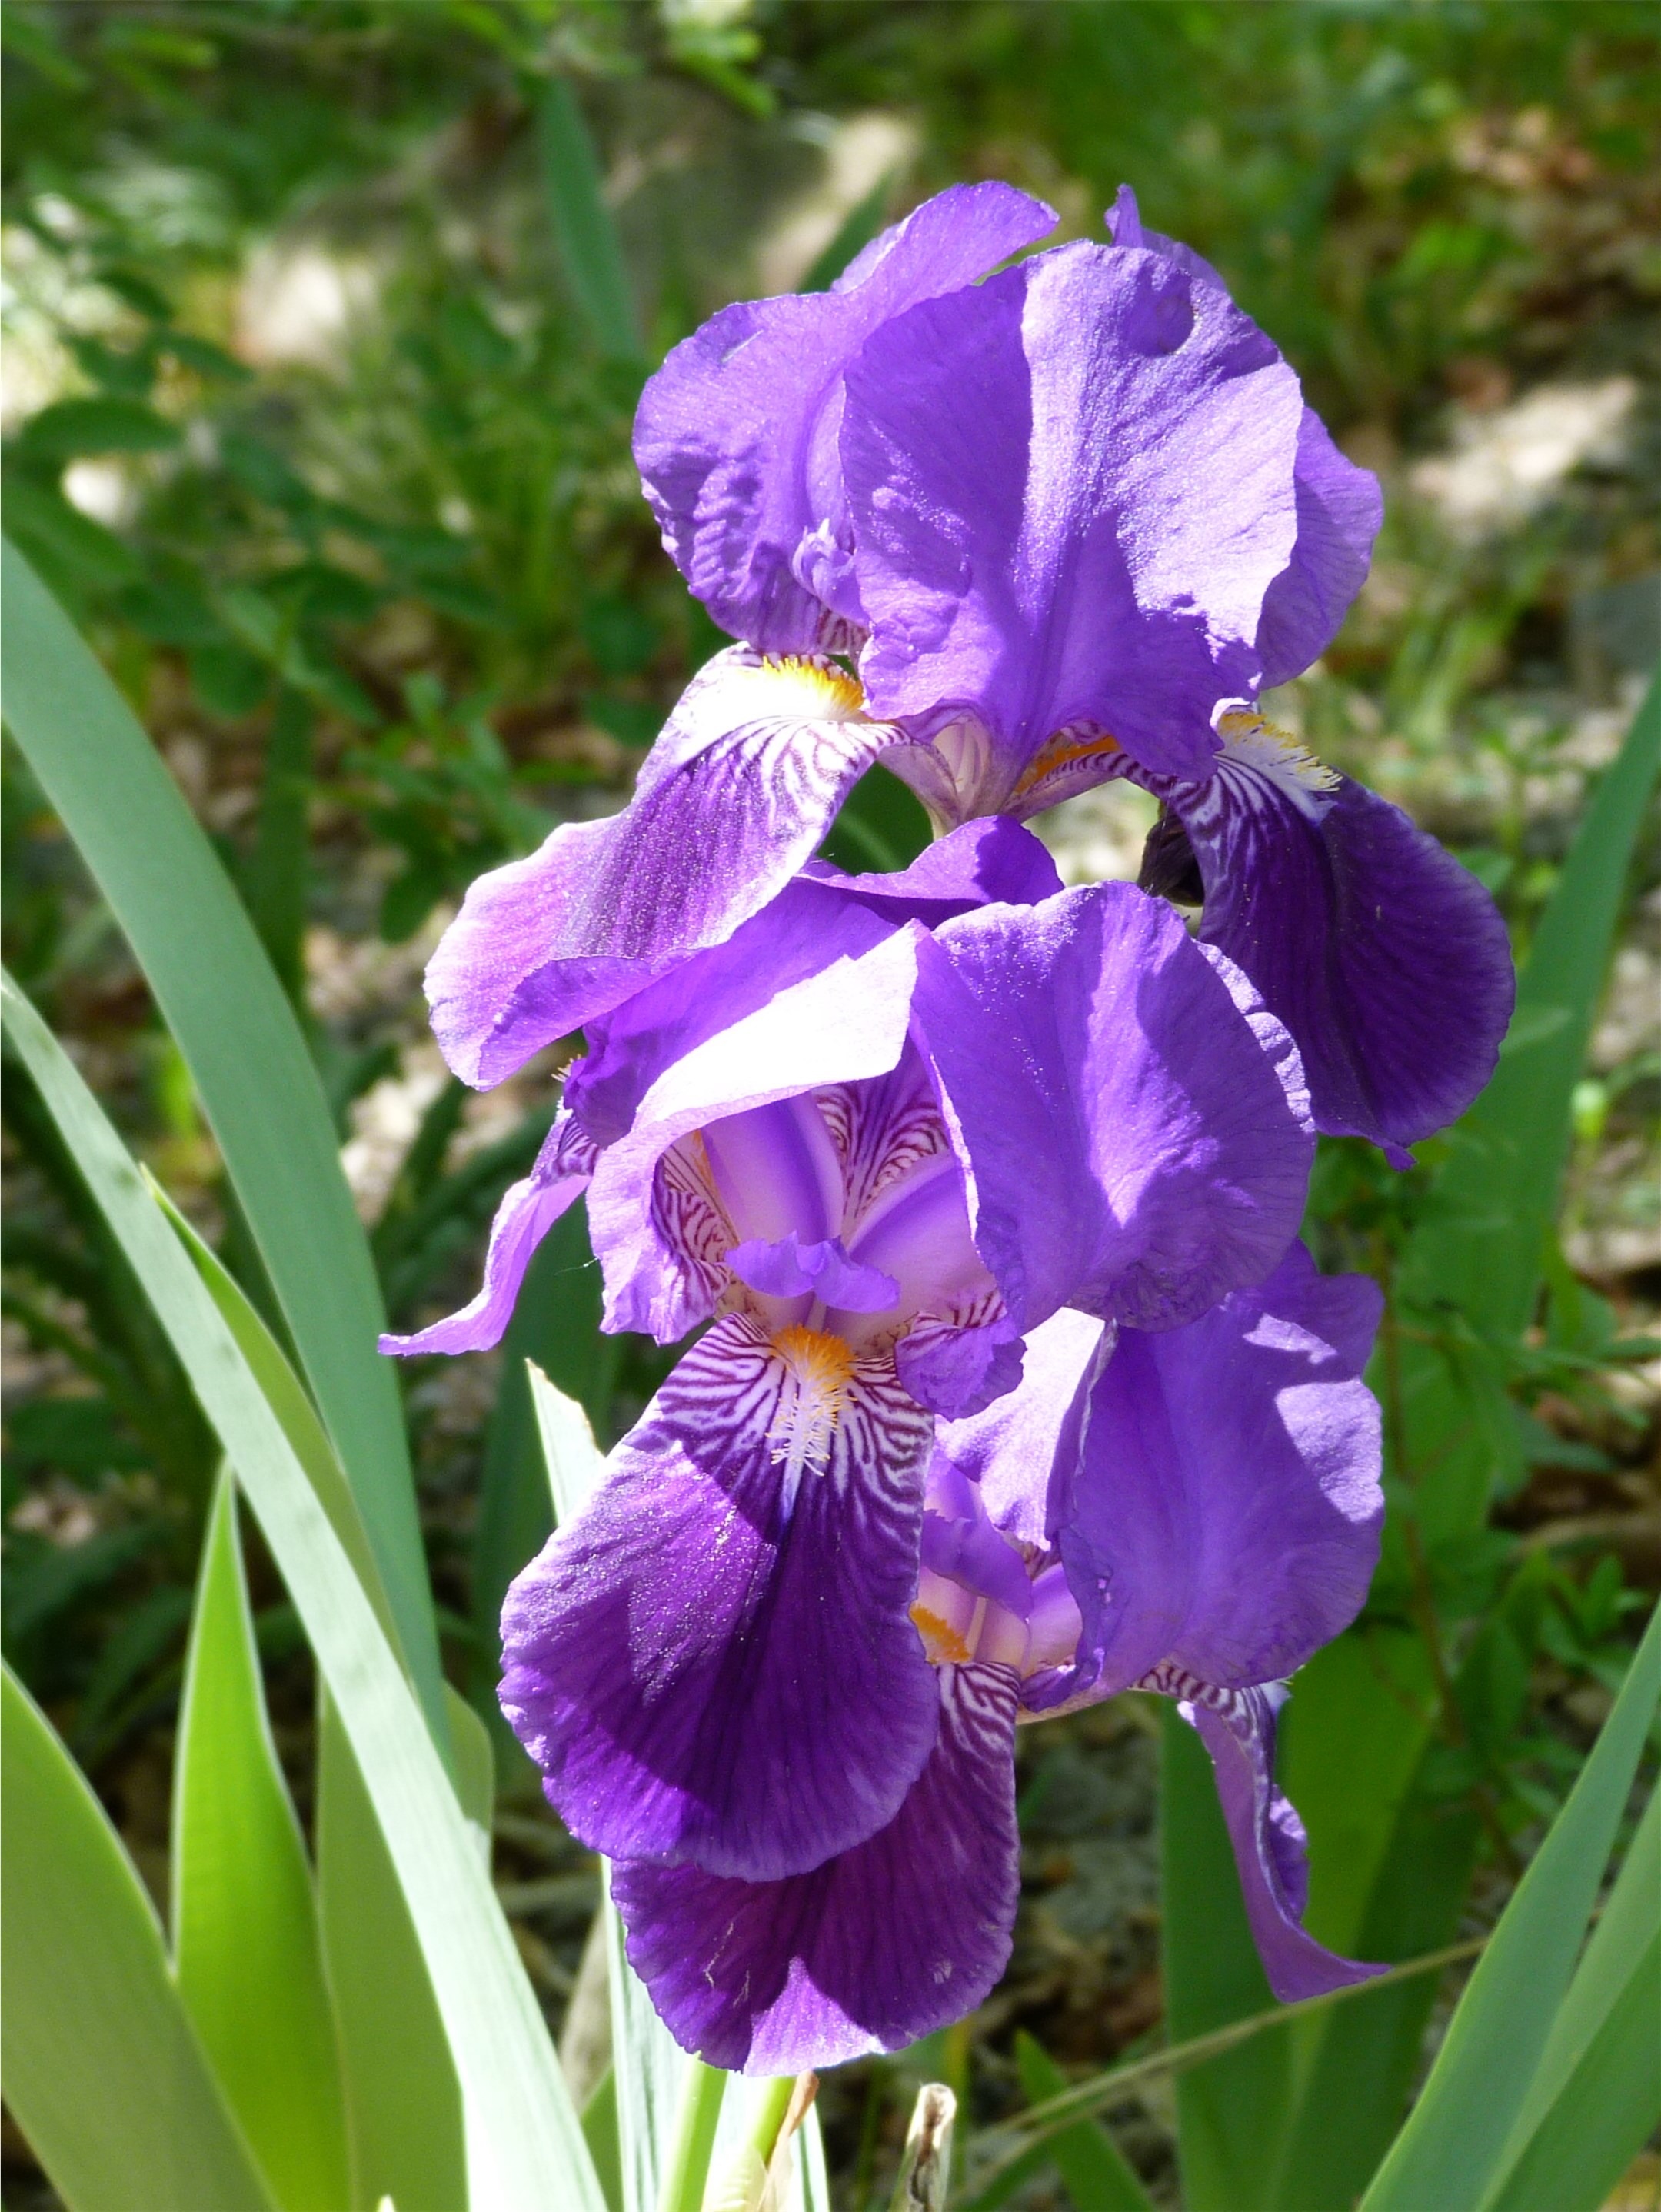
nature, plant, flower, spring, botany, garden, flora, iris, eye, violet, blossomed, flowering plant, iris versicolor, land plant, iris family